Londrina

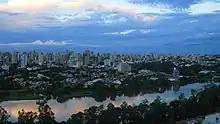
View of Londrina

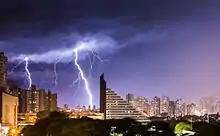
Londrina during a storm

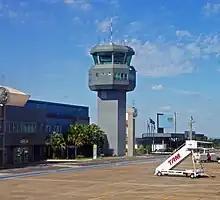
Londrina Airport

Portuguese is the official national language, and thus the primary language taught in schools. But English and Spanish are part of the official high school curriculum. As of 2010, the rate of formal schooling is 97.3% between the age of 6 and 14 years old. The basic education system has 65.065 enrolled and the middle/high school system has 18,140 students as of 2018.